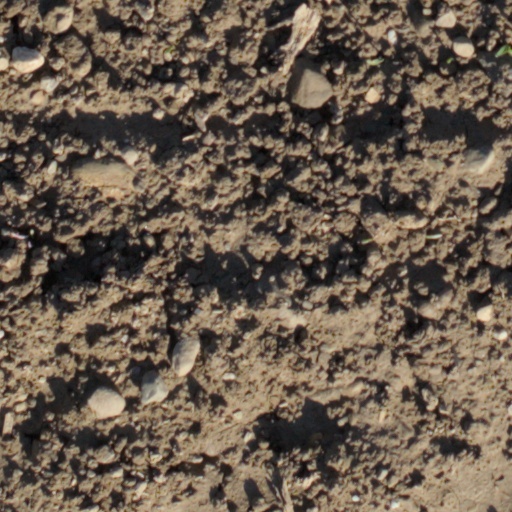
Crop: wheat